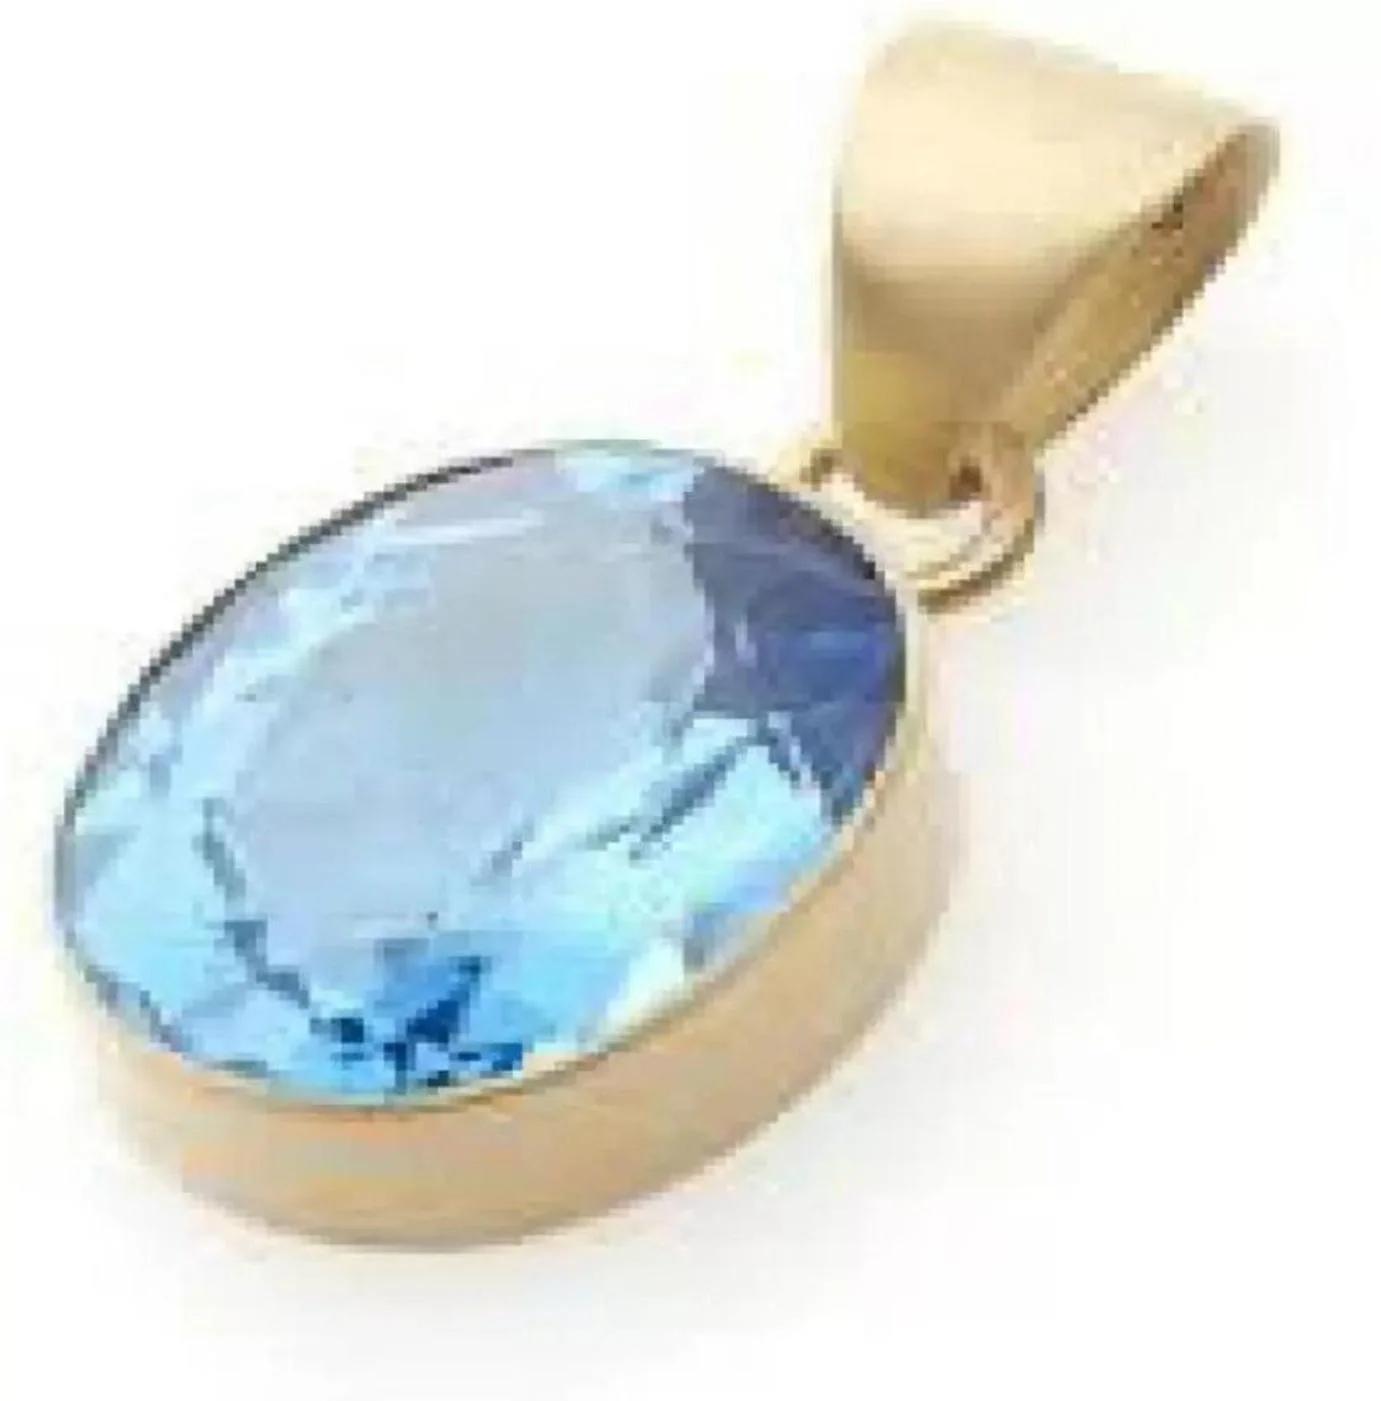
Chopra Gems Brass Original Blue Topaz Stone Pendant Blue (Men and Women) (Pendant_PF25)
Type: Necklaces & Pendants
Brand: Chopra Gems & Jewellery
Price: Rs. 499
Chopra Gems
Features: Type pendant,Color blue, gold,Material brass
Included: Blue Topaz Stone Pendant